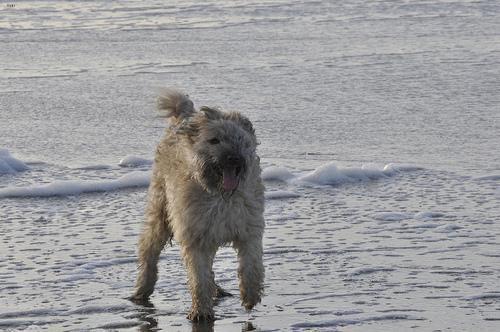
wheaten terrier